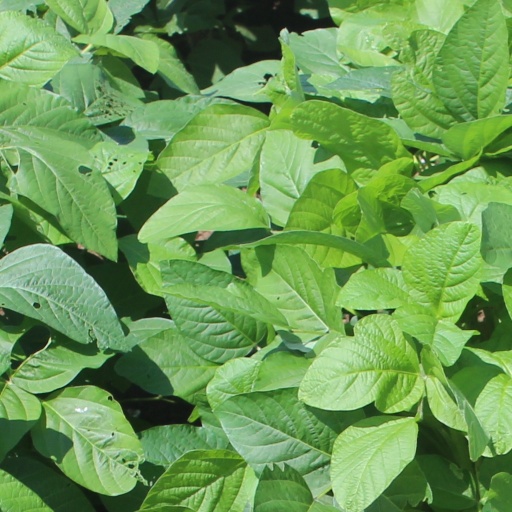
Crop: soybean